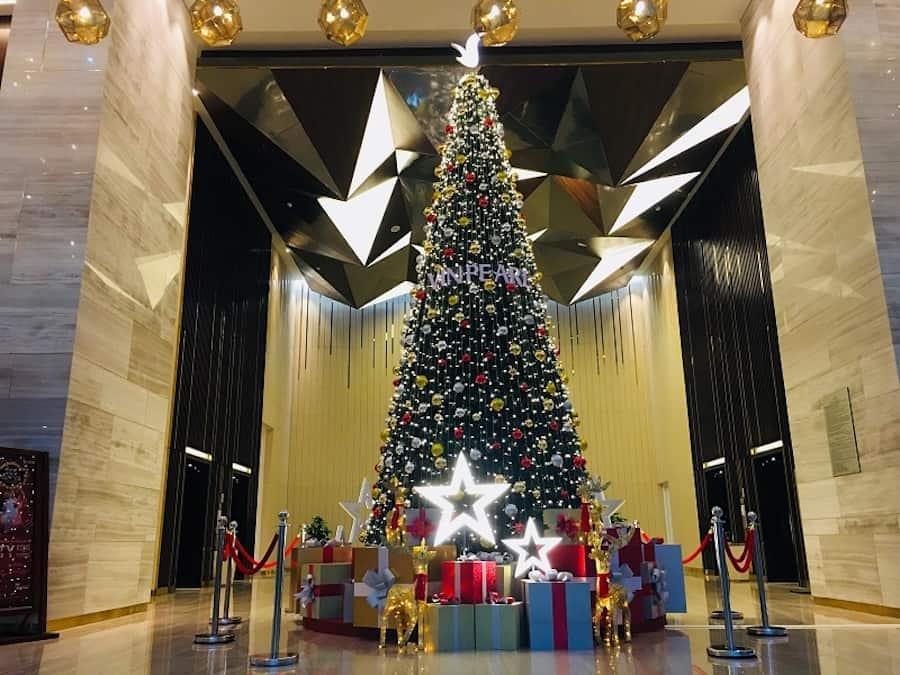
ở phía dưới chân của cây thông có sự xuất hiện của những hộp quà